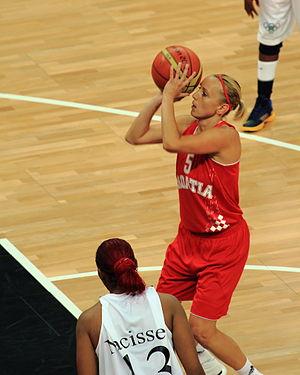
Cet article est un complément de Tournoi féminin de basket-ball aux Jeux olympiques d'été de 2012.
Anđa Jelavić, née le 21 septembre 1980 à Tomislavgrad, dans la République socialiste de Bosnie-Herzégovine, est une joueuse croate de basket-ball. Elle évolue au poste d'arrière.